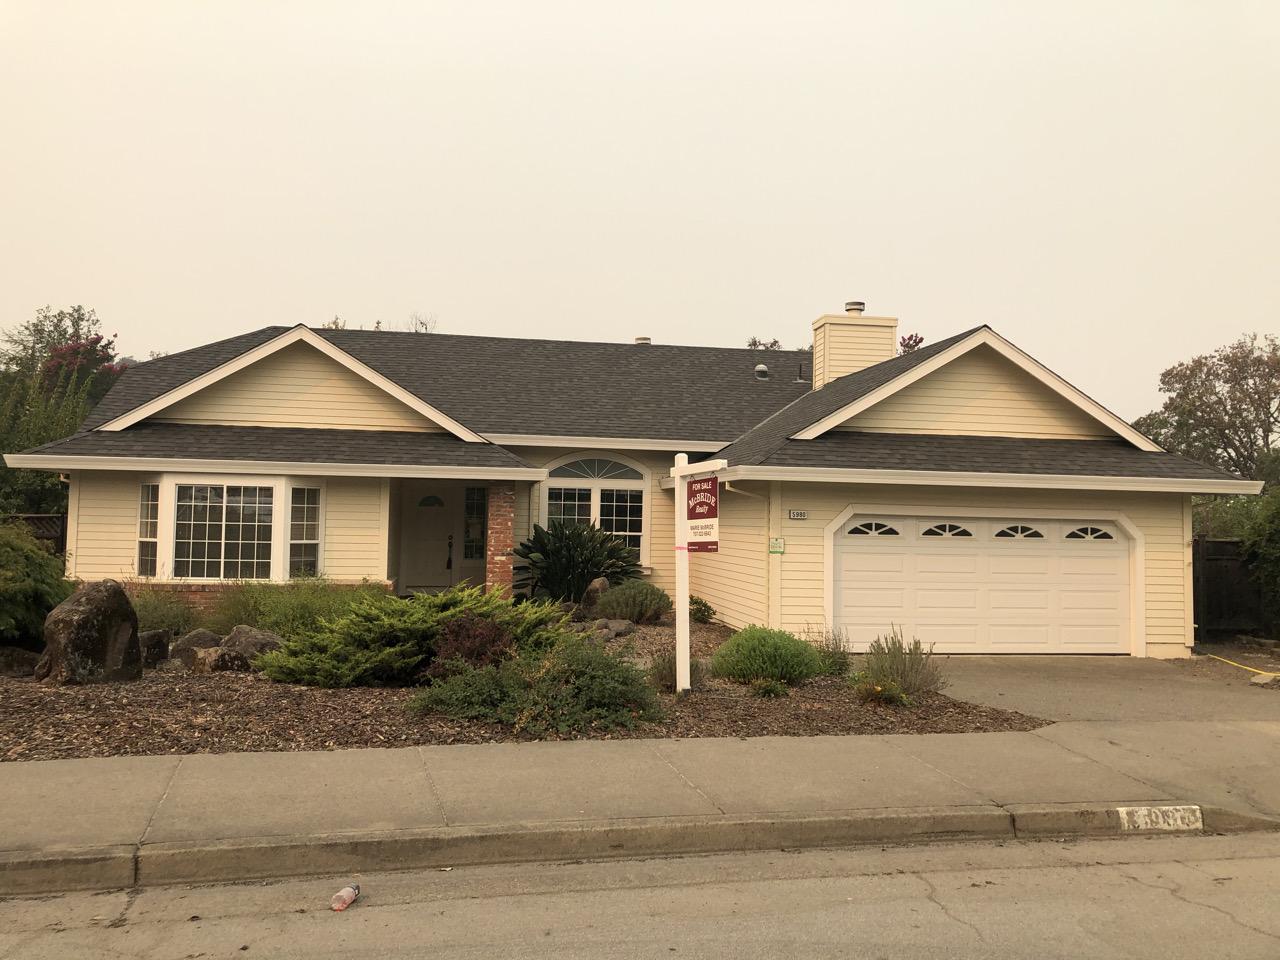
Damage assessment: no_damage